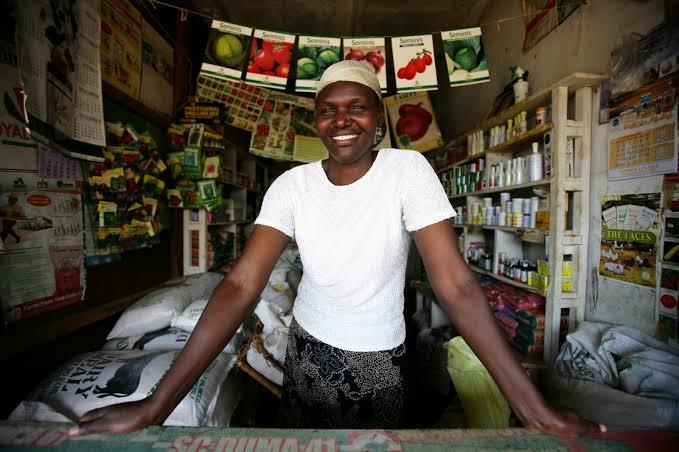
Kijana wa kiume aliyevaa fulana ya rangi nyeupe, akiwa ndani ya duka linalouza pembejeo za kilimo pamoja na dawa za mifugo, ambazo zimehifadhiwa katika makopo yaliyopangwa kwenye rafu za chuma, nyingine zikiwa katika mifuko ya plastiki iliyoning'inizwa.